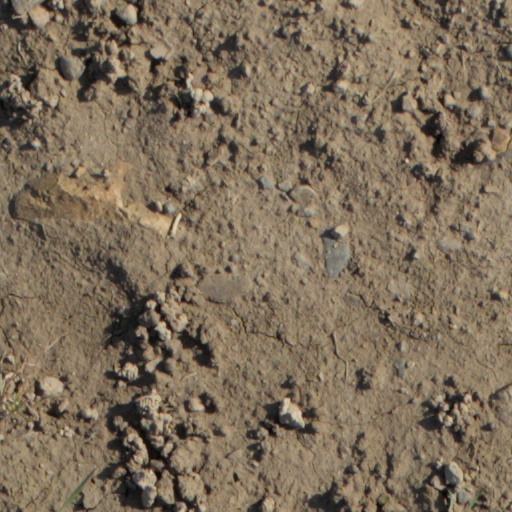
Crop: wheat